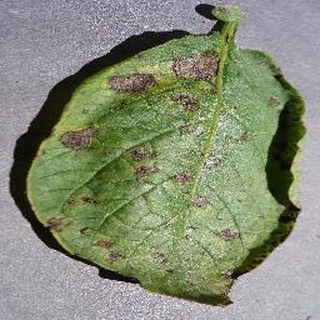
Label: potato_early_blight